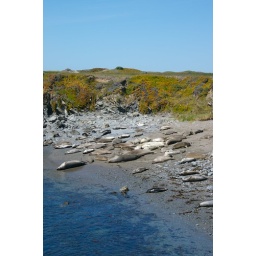
sea lions playing near hearst memorial state beach